George Edwin Ewing

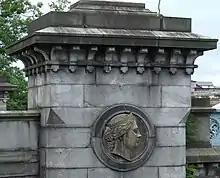
Queen Victoria medallion, Albert Bridge

He was born in Birmingham, the son of sculptor James Ewing and the brother of sculptor James Alexander Ewing.